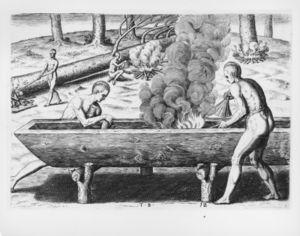
L'invention du bateau remonte à plusieurs milliers d'années, et correspond au besoin que l'homme a très tôt eu de pouvoir se déplacer sur l'eau, qu'il s'agisse de rivière ou de mer. Les bateaux ont accompagné l’homme dans son évolution. De la barque monoxyle du Mésolithique au puissant porte-avions nucléaire moderne, l'histoire des bateaux accompagne celle de l’Homme.